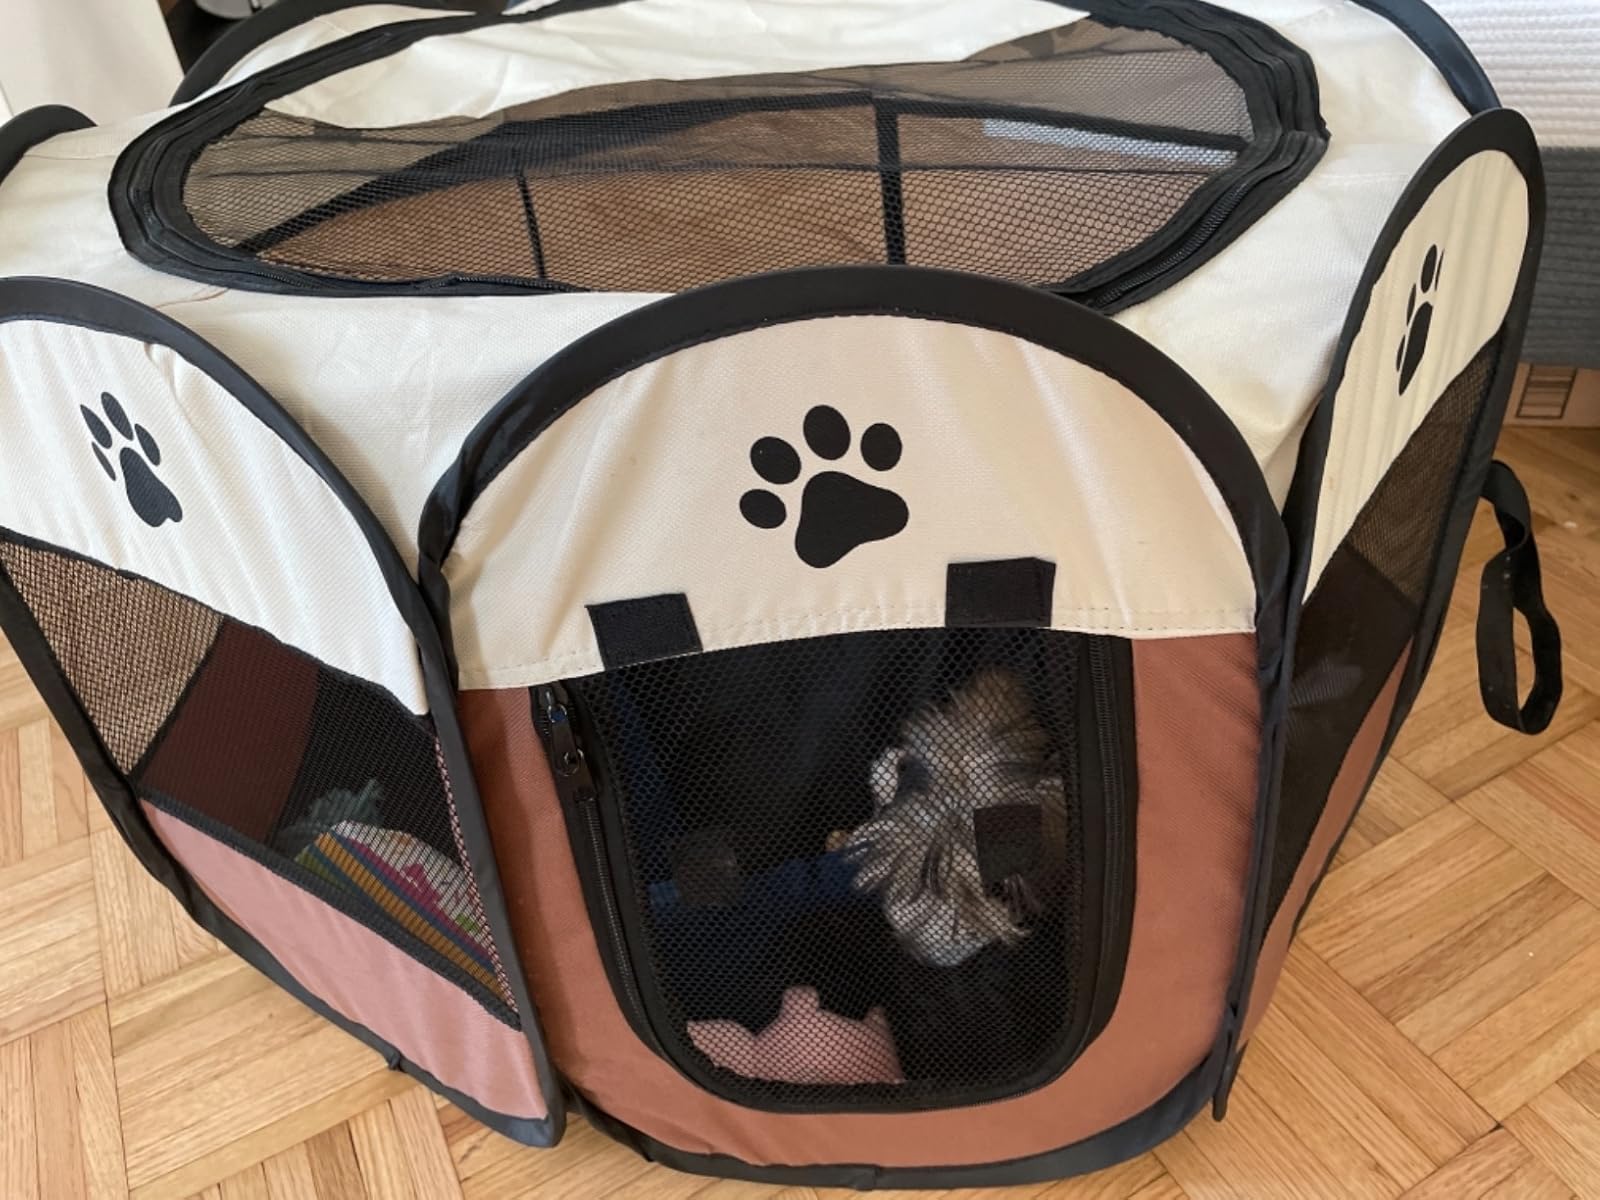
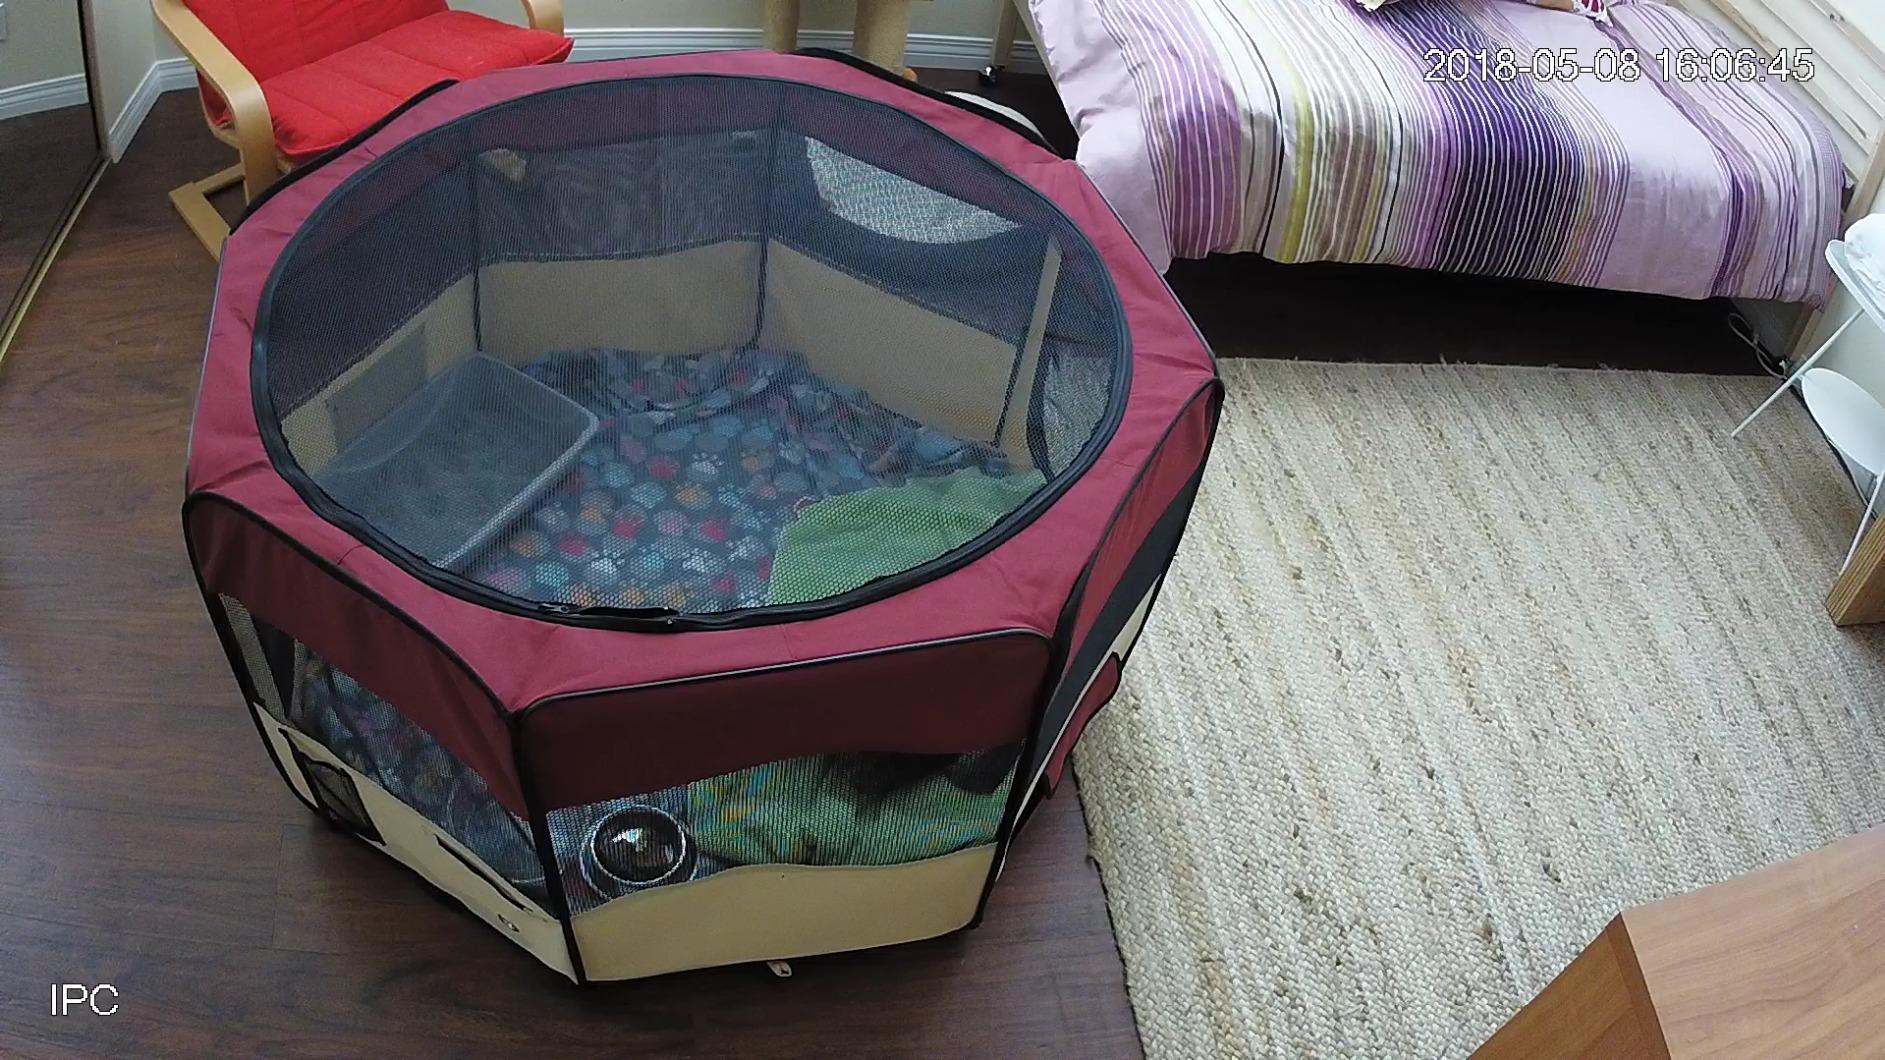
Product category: items_kennel
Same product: no